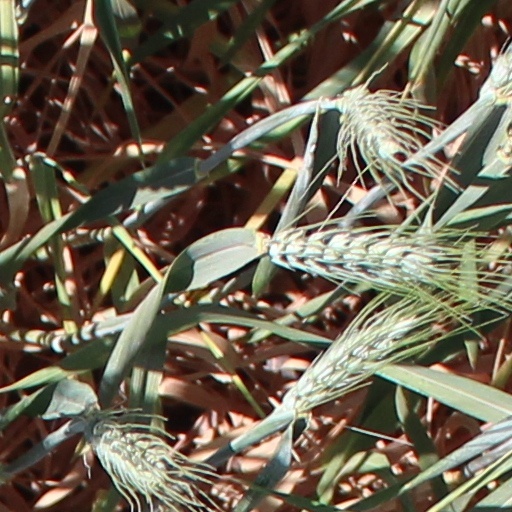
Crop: wheat